2021 Daytona 500

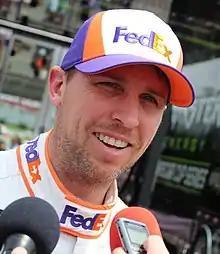
Denny Hamlin, double defending race winner.

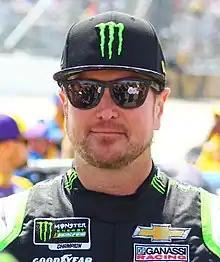
Kurt Busch, the 2017 winner, had the most prior starts of the field at 20.

Bubba Wallace was the fastest in the first practice session with a time of 45.057 seconds and a speed of . This was the first practice session for a NASCAR Cup Series race in almost a year, the last one being at the 2020 March Phoenix Race.